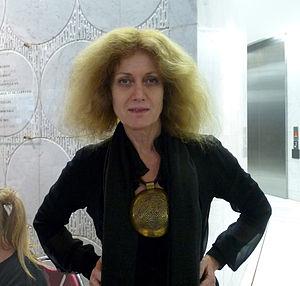
La femme de lettres Noëlle Châtelet (Salon du Livre, Strasbourg 2009)
Noëlle Châtelet, née Noëlle Jospin le 16 octobre 1944 à Meudon, est une femme de lettres et sociologue française.